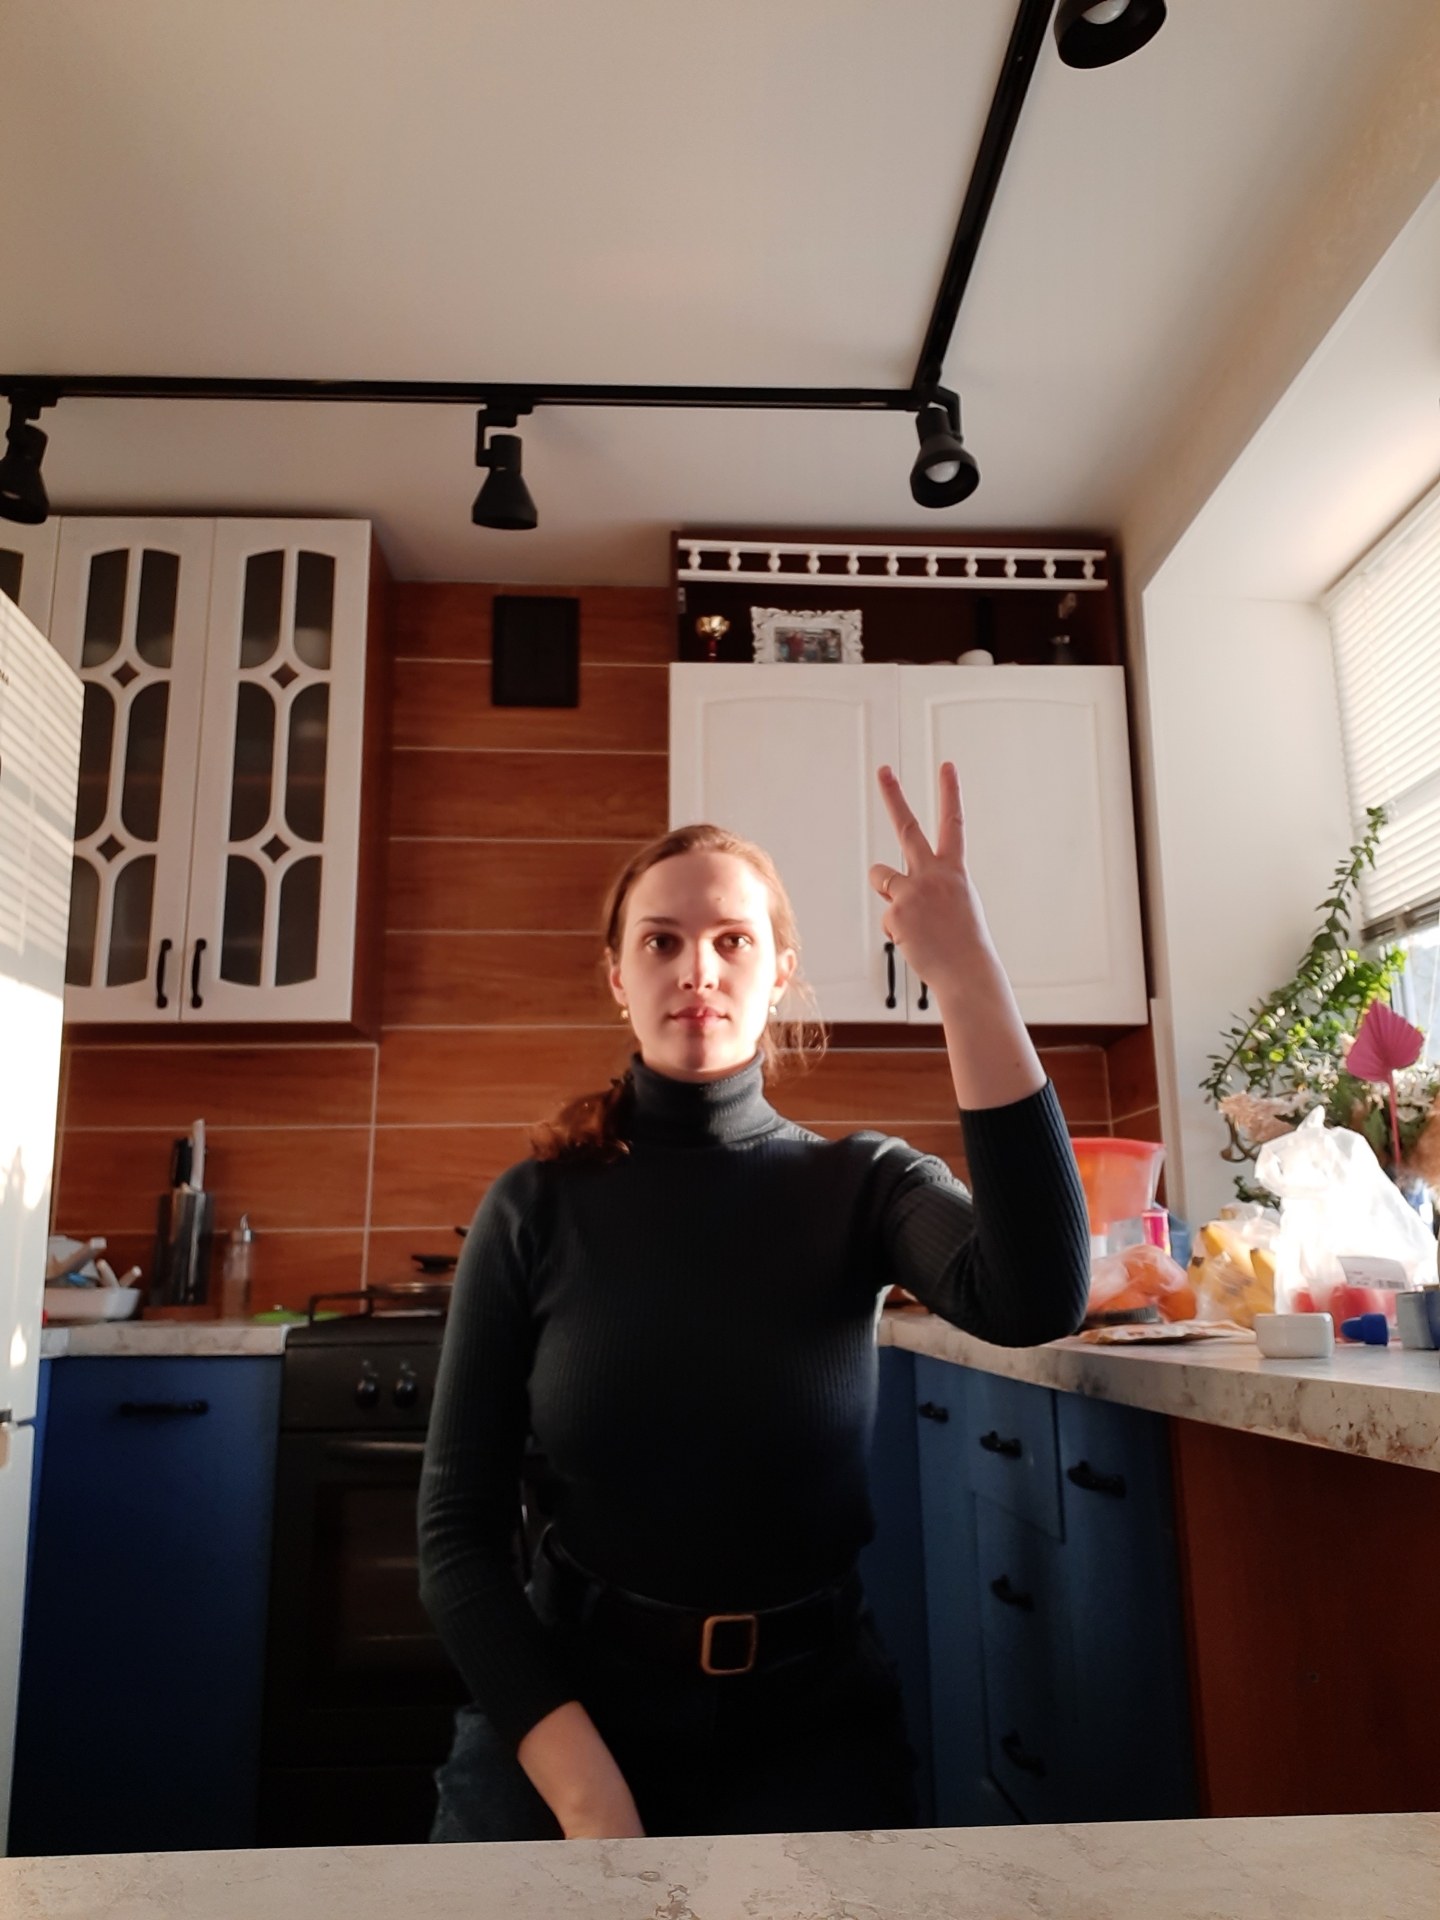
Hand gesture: peace_inverted